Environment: real
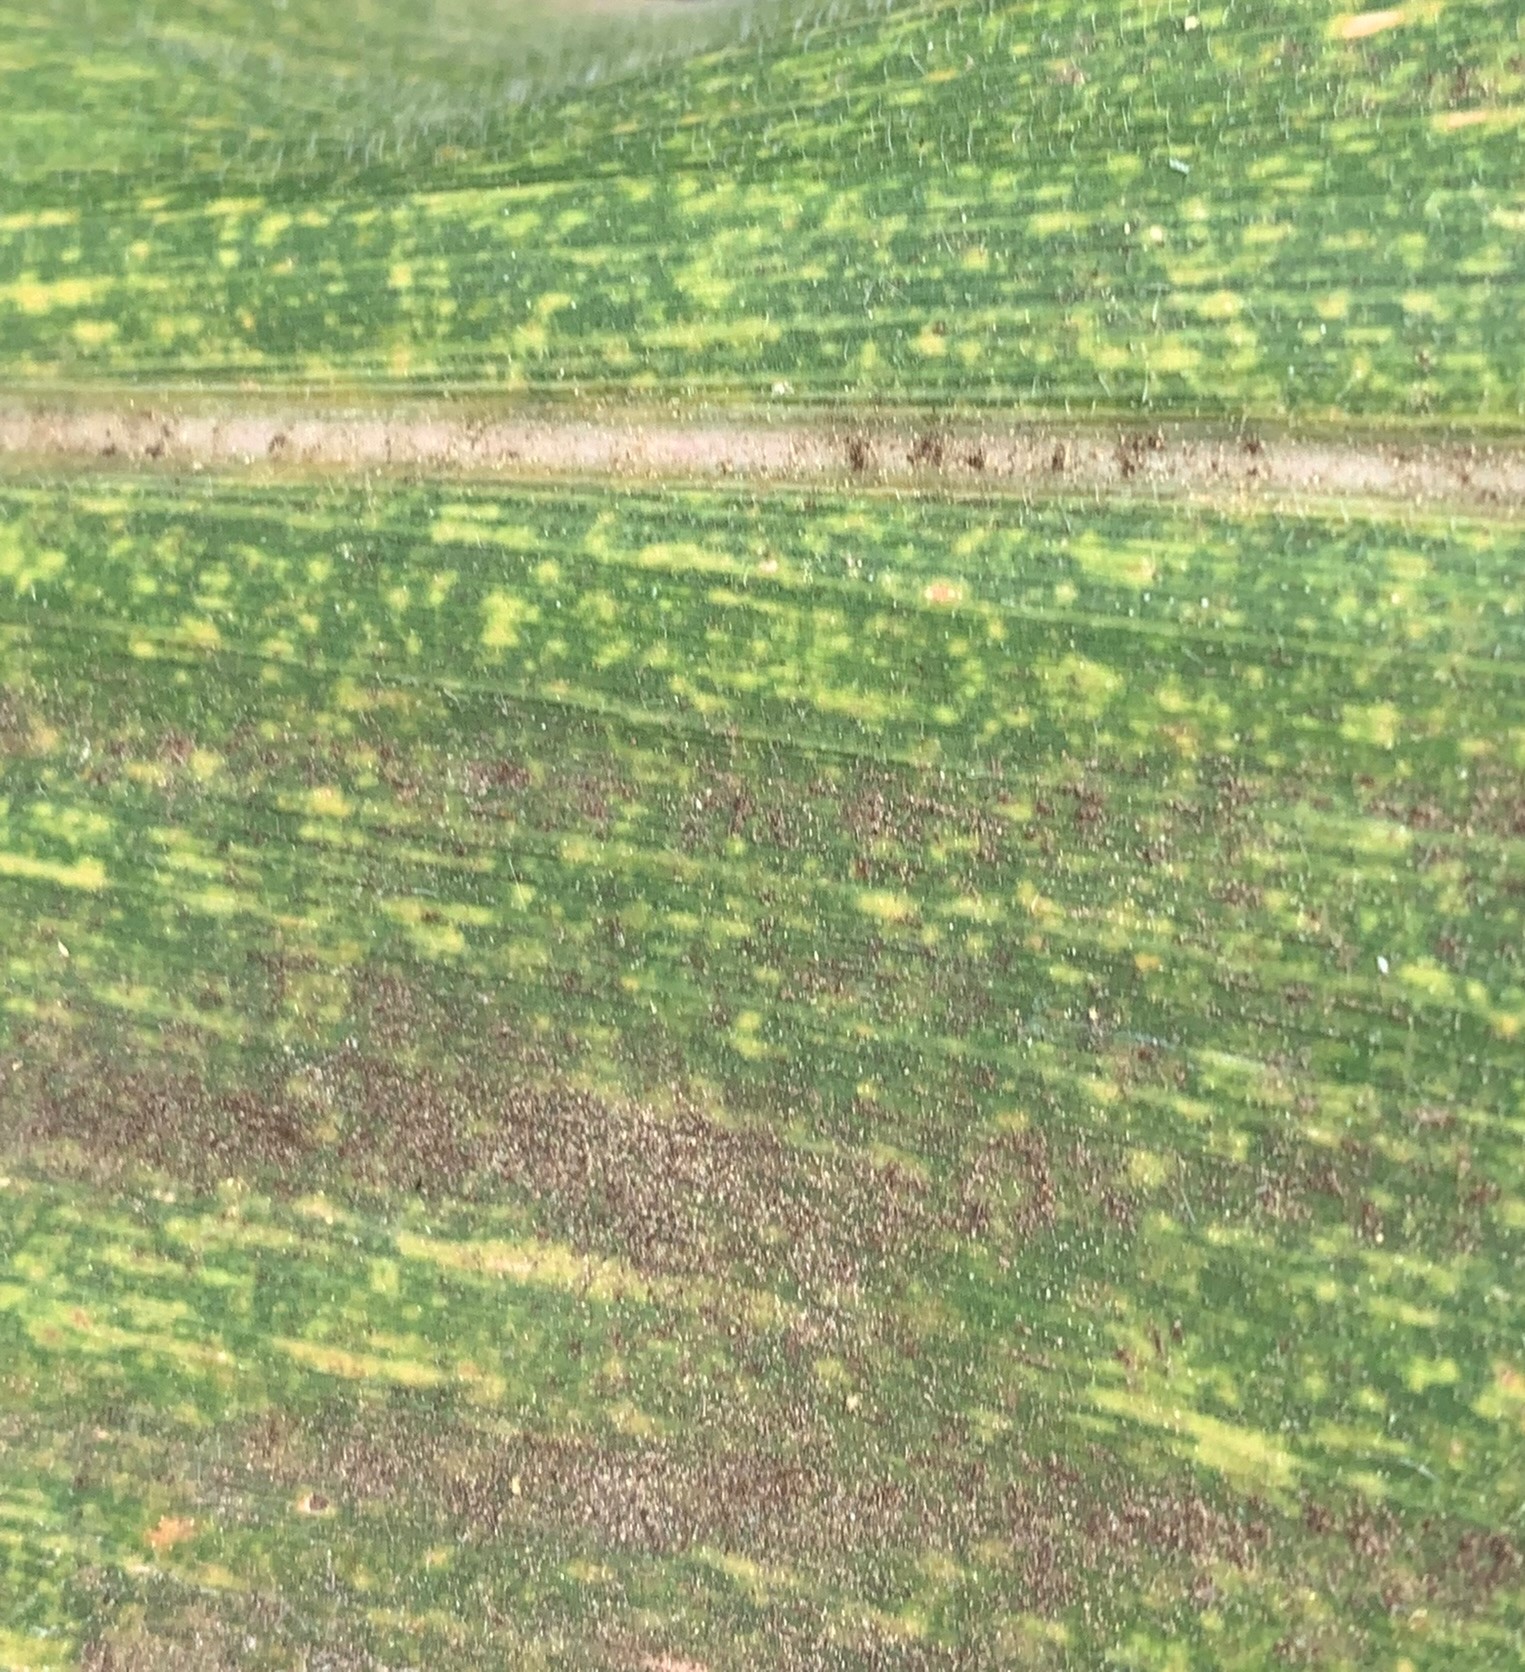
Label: lethal_necrosis